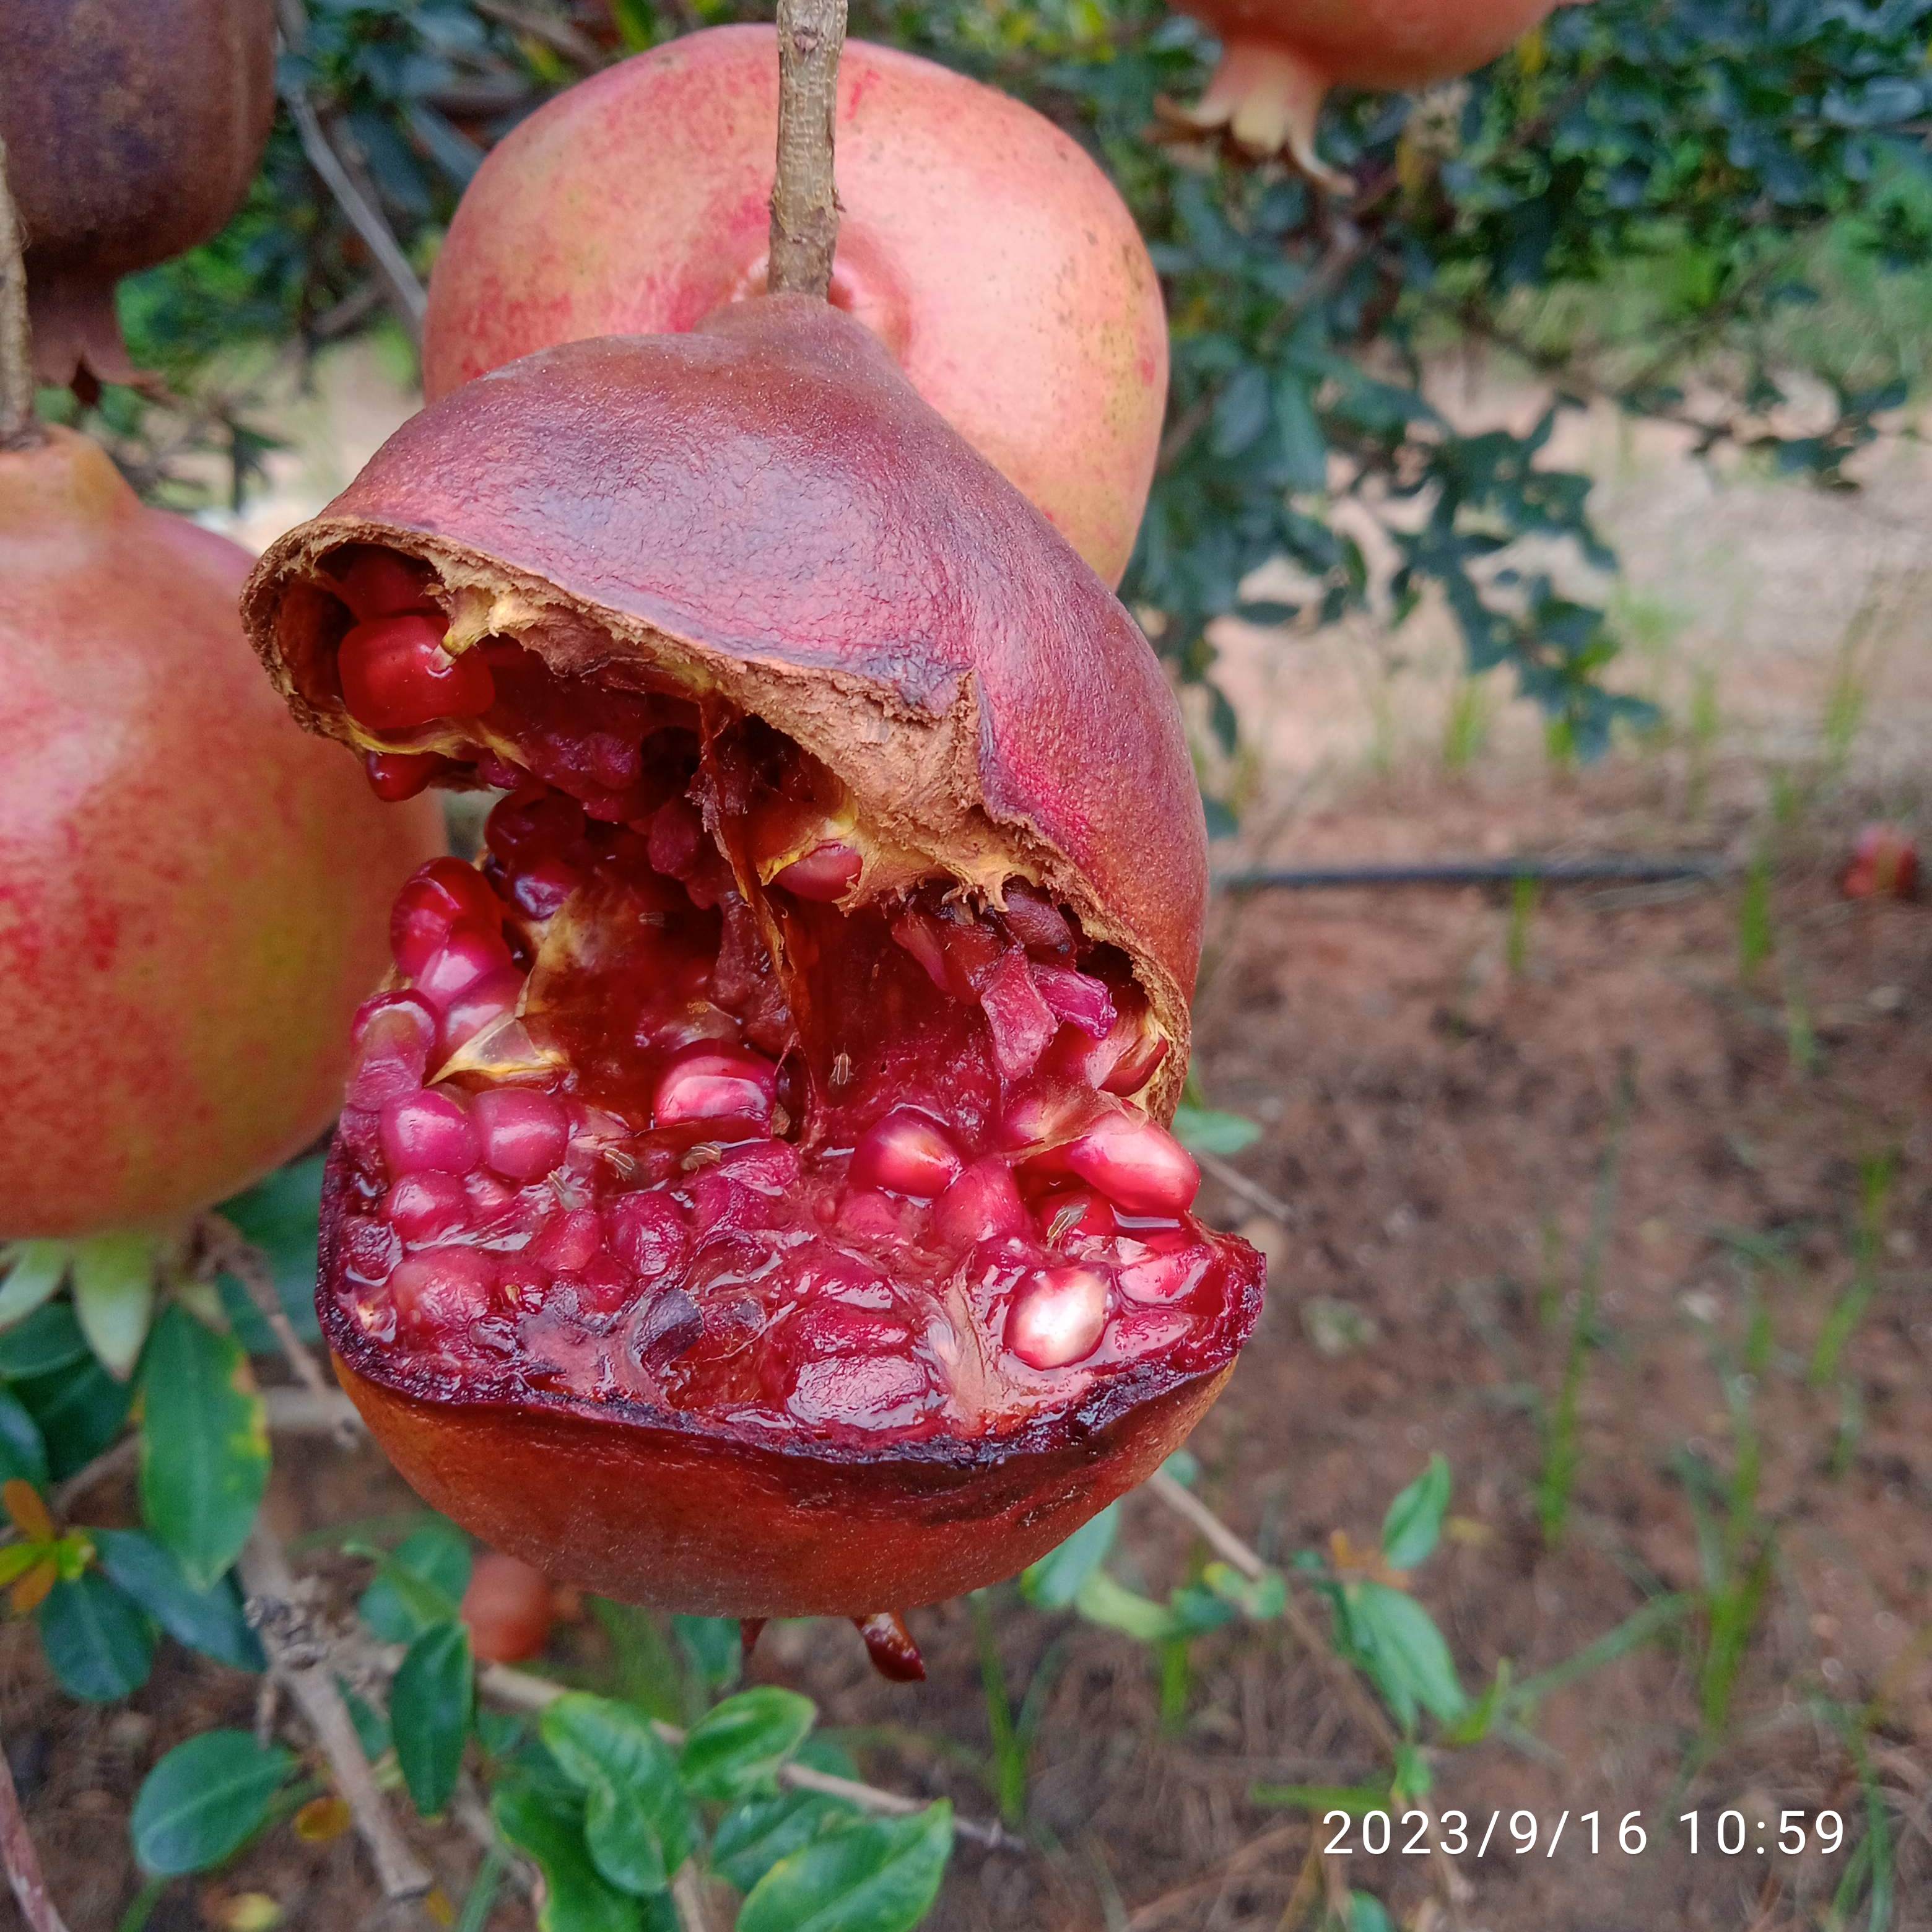
Label: Bacterial_Blight